Canonic Variations on "Vom Himmel hoch da komm' ich her"

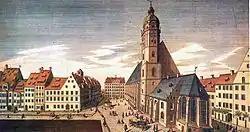
The Thomaskirche, Leipzig, 1735

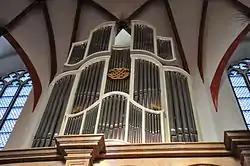
The small organ in the Thomaskirche in Leipzig, where Bach was organist and kantor 1723–1750. The organ, with its gilt Bach monogram, is a reconstruction by Gerald Woehl of a baroque organ played by Bach in the Paulinerkirche

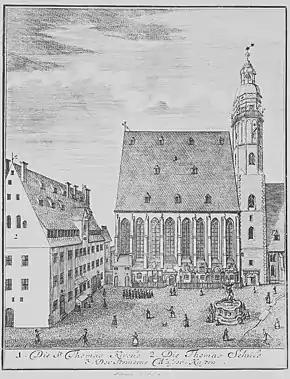
Engraving of the Thomaskirche and Thomasschule in Leipzig in 1723, where Bach was appointed Thomaskantor

The Canonic Variations seem to have been composed, not necessarily in their final form, in 1746 or at least for the New Year's Fair of 1747. In the engraved version the first three variations, written in annotated form, could not be performed directly from the copy, since only one part of the canon was provided, the other having to be worked out "with the pen at home". For variations 1–3, the annotation of canons involved suppressing the second canonic entry, so that the scoring becomes a puzzle, sometimes referred to as an "enigma" or a "riddle". As speculates, it might have been that the first three variations initially comprised some form of presentation; one suitable festive occasion, appropriate for such a performance, would have been the baptism of Bach's grandson Johann August, celebrated in early December 1745. The engraved version was also probably devised to minimize page turns and economize on space, so the combination of these factors speaks against any particular significance in the order of the movements. It is also not clear which of the remaining two canons was prepared specially for Mizler's Society.